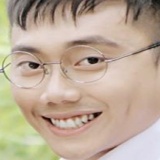
diễn viên Ginô Tống